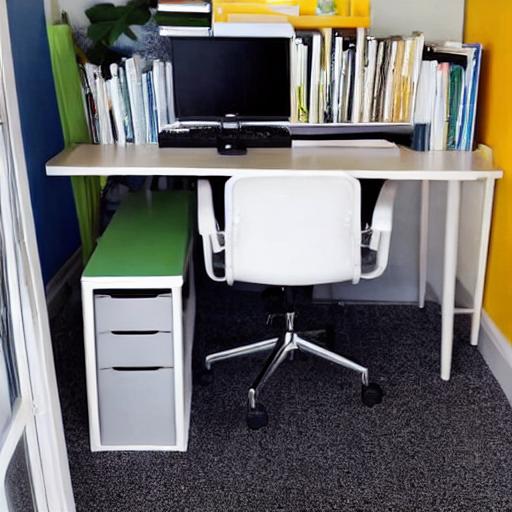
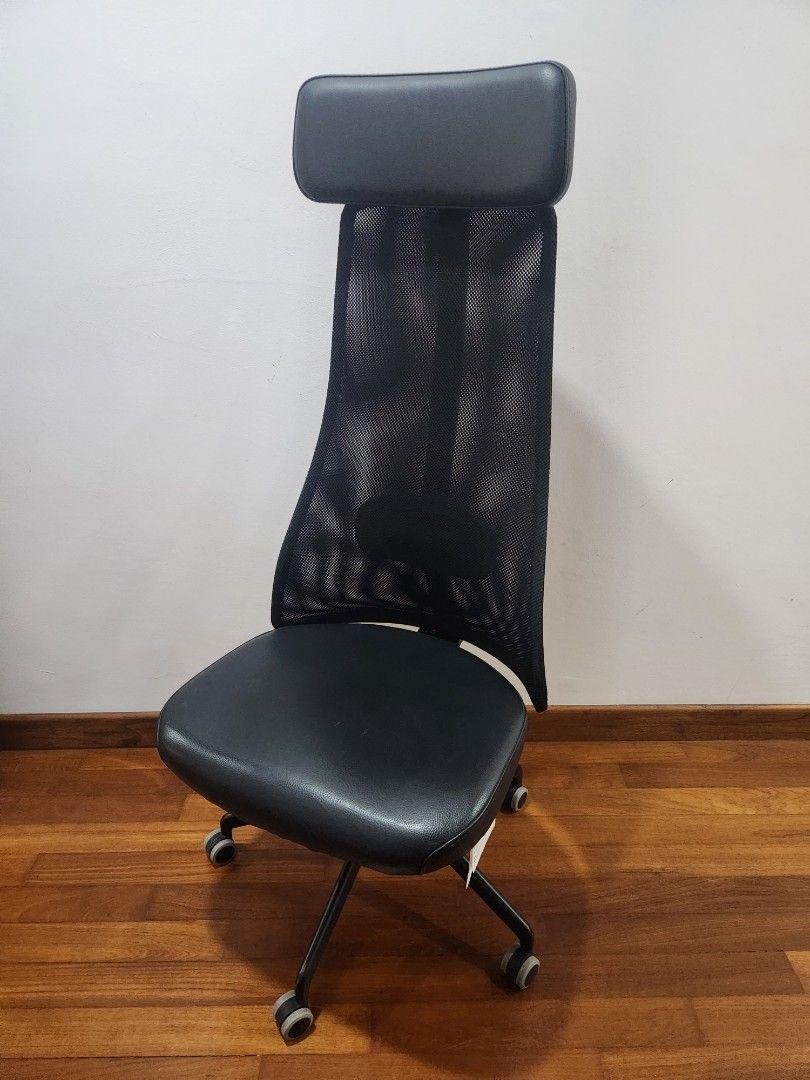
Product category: items_chair
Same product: no